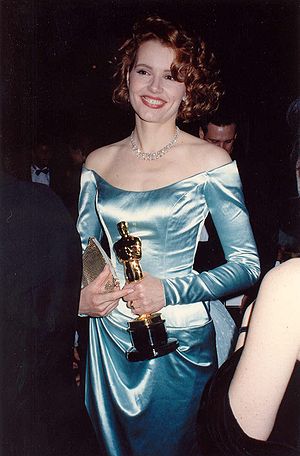
Thelma og Louise / Valg af skuespillere
Geena Davis (Thelma)
Thelma og Louise er en amerikansk road movie fra 1991 med to kvindelige hovedroller. Filmen er instrueret af Ridley Scott og skrevet af Callie Khouri. Filmen fortæller historien om Thelma og Louises flugt fra deres begrænsede og ufrie liv. I hovedrollen som Thelma spiller Geena Davis, mens Susan Sarandon portrætterer Louise. I en birolle spiller Harvey Keitel en indsigtsfuld politiefterforsker, der forsøger at komme på sporet af kvinderne, som flygter efter at have dræbt en voldtægtsmand. Michael Madsen har rollen som Louises ven, mens Brad Pitt i denne film fik sin første, betydelige rolle i en større Hollywoodfilm. Han spiller en hjemløs røver, som er løsladt på prøve fra fængsel.